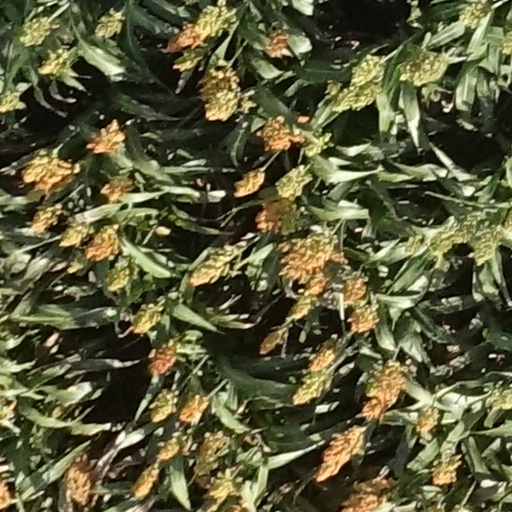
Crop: sorghum